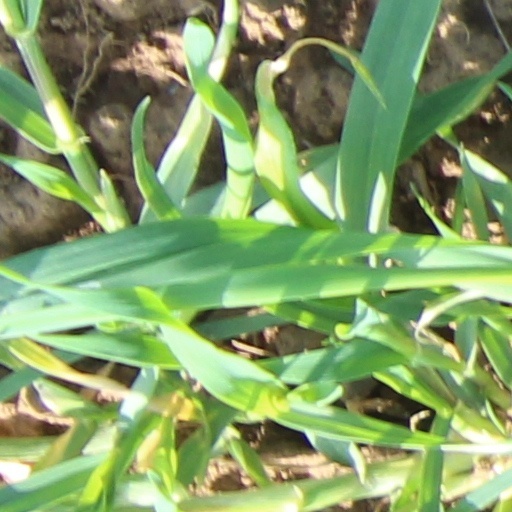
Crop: wheat